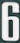
Number: 6